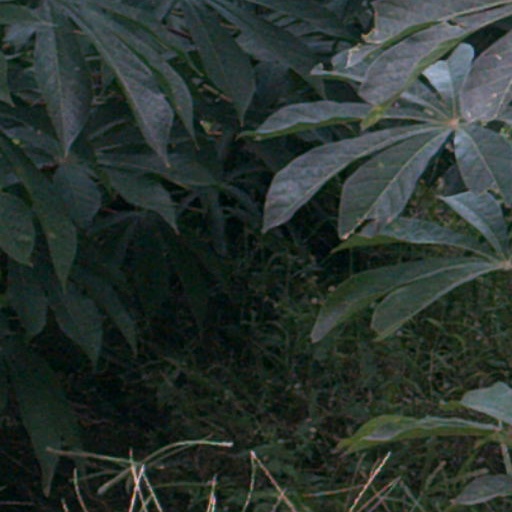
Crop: cassava